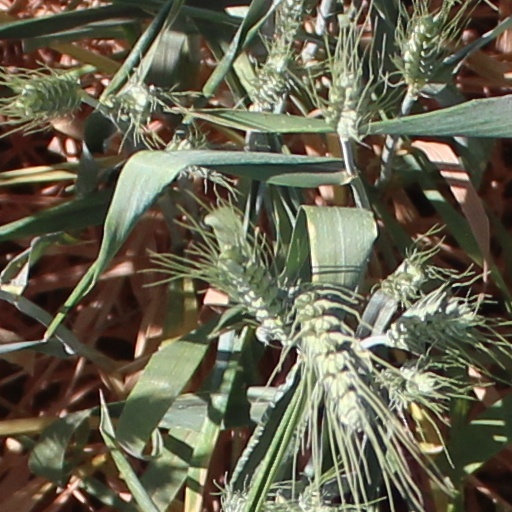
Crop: wheat